2022 UEFA Europa League final

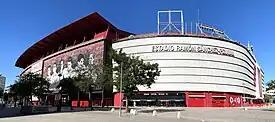
The Estadio Ramón Sánchez Pizjuán in Seville hosted the final

This was the first Europa League final to be held at the stadium. It previously hosted the 1986 European Cup final. The city of Seville hosted the 2003 UEFA Cup final at the Estadio de La Cartuja. Spain had hosted four other UEFA Cup finals (holding a leg in 1977, 1985, 1986, and 1988).